Infrared search and track

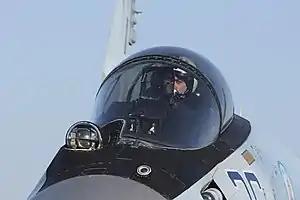
An IRST sensor on a Sukhoi Su-35

An Infrared Search and Track (IRST) system (sometimes known as infrared sighting and tracking) is a method for detecting and tracking objects which give off infrared radiation, such as the infrared signatures of jet aircraft and helicopters.